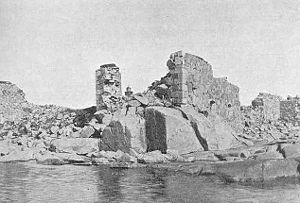
Hangö / Historie
Ruinerne af Gustavsværn udenfor Hangö (Hanko), bygget 1793-1808. Billede fra omkring år 1900
Hangö er en tosproget havneby på Finlands sydkyst, 130 km vest for Helsinki. Befolkningstallet var på 9.905 ved udgangen af 2004, og heraf var flertallet finsktalende, mens et mindretal på 44,3% var svensktalende.